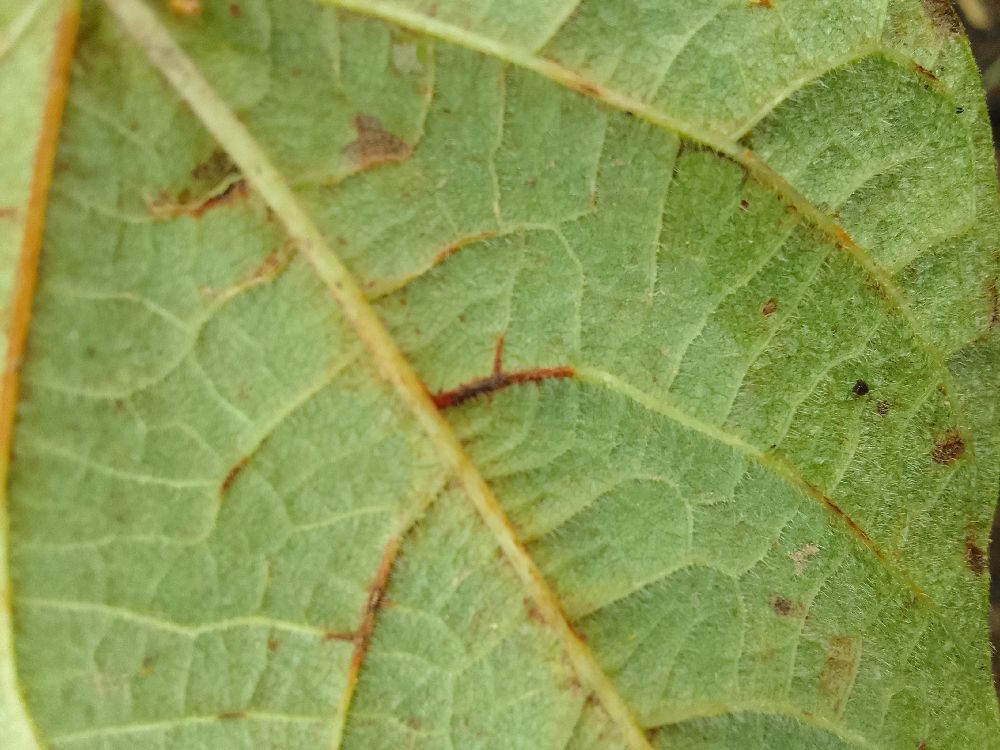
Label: anthracnose